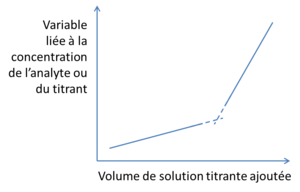
Une courbe de titrage est un graphique utilisé lors des titrages pour déterminer leur point d'équivalence. Ce graphique présente la variation d'une variable liée à une concentration en ordonnée en fonction d'une mesure de la quantité de solution titrante en abscisse. Généralement l'axe des abscisses présente le volume de la solution titrante. Dans les rares cas de titrage gravimétrique, l'axe des abscisses présente la masse de la solution titrante.